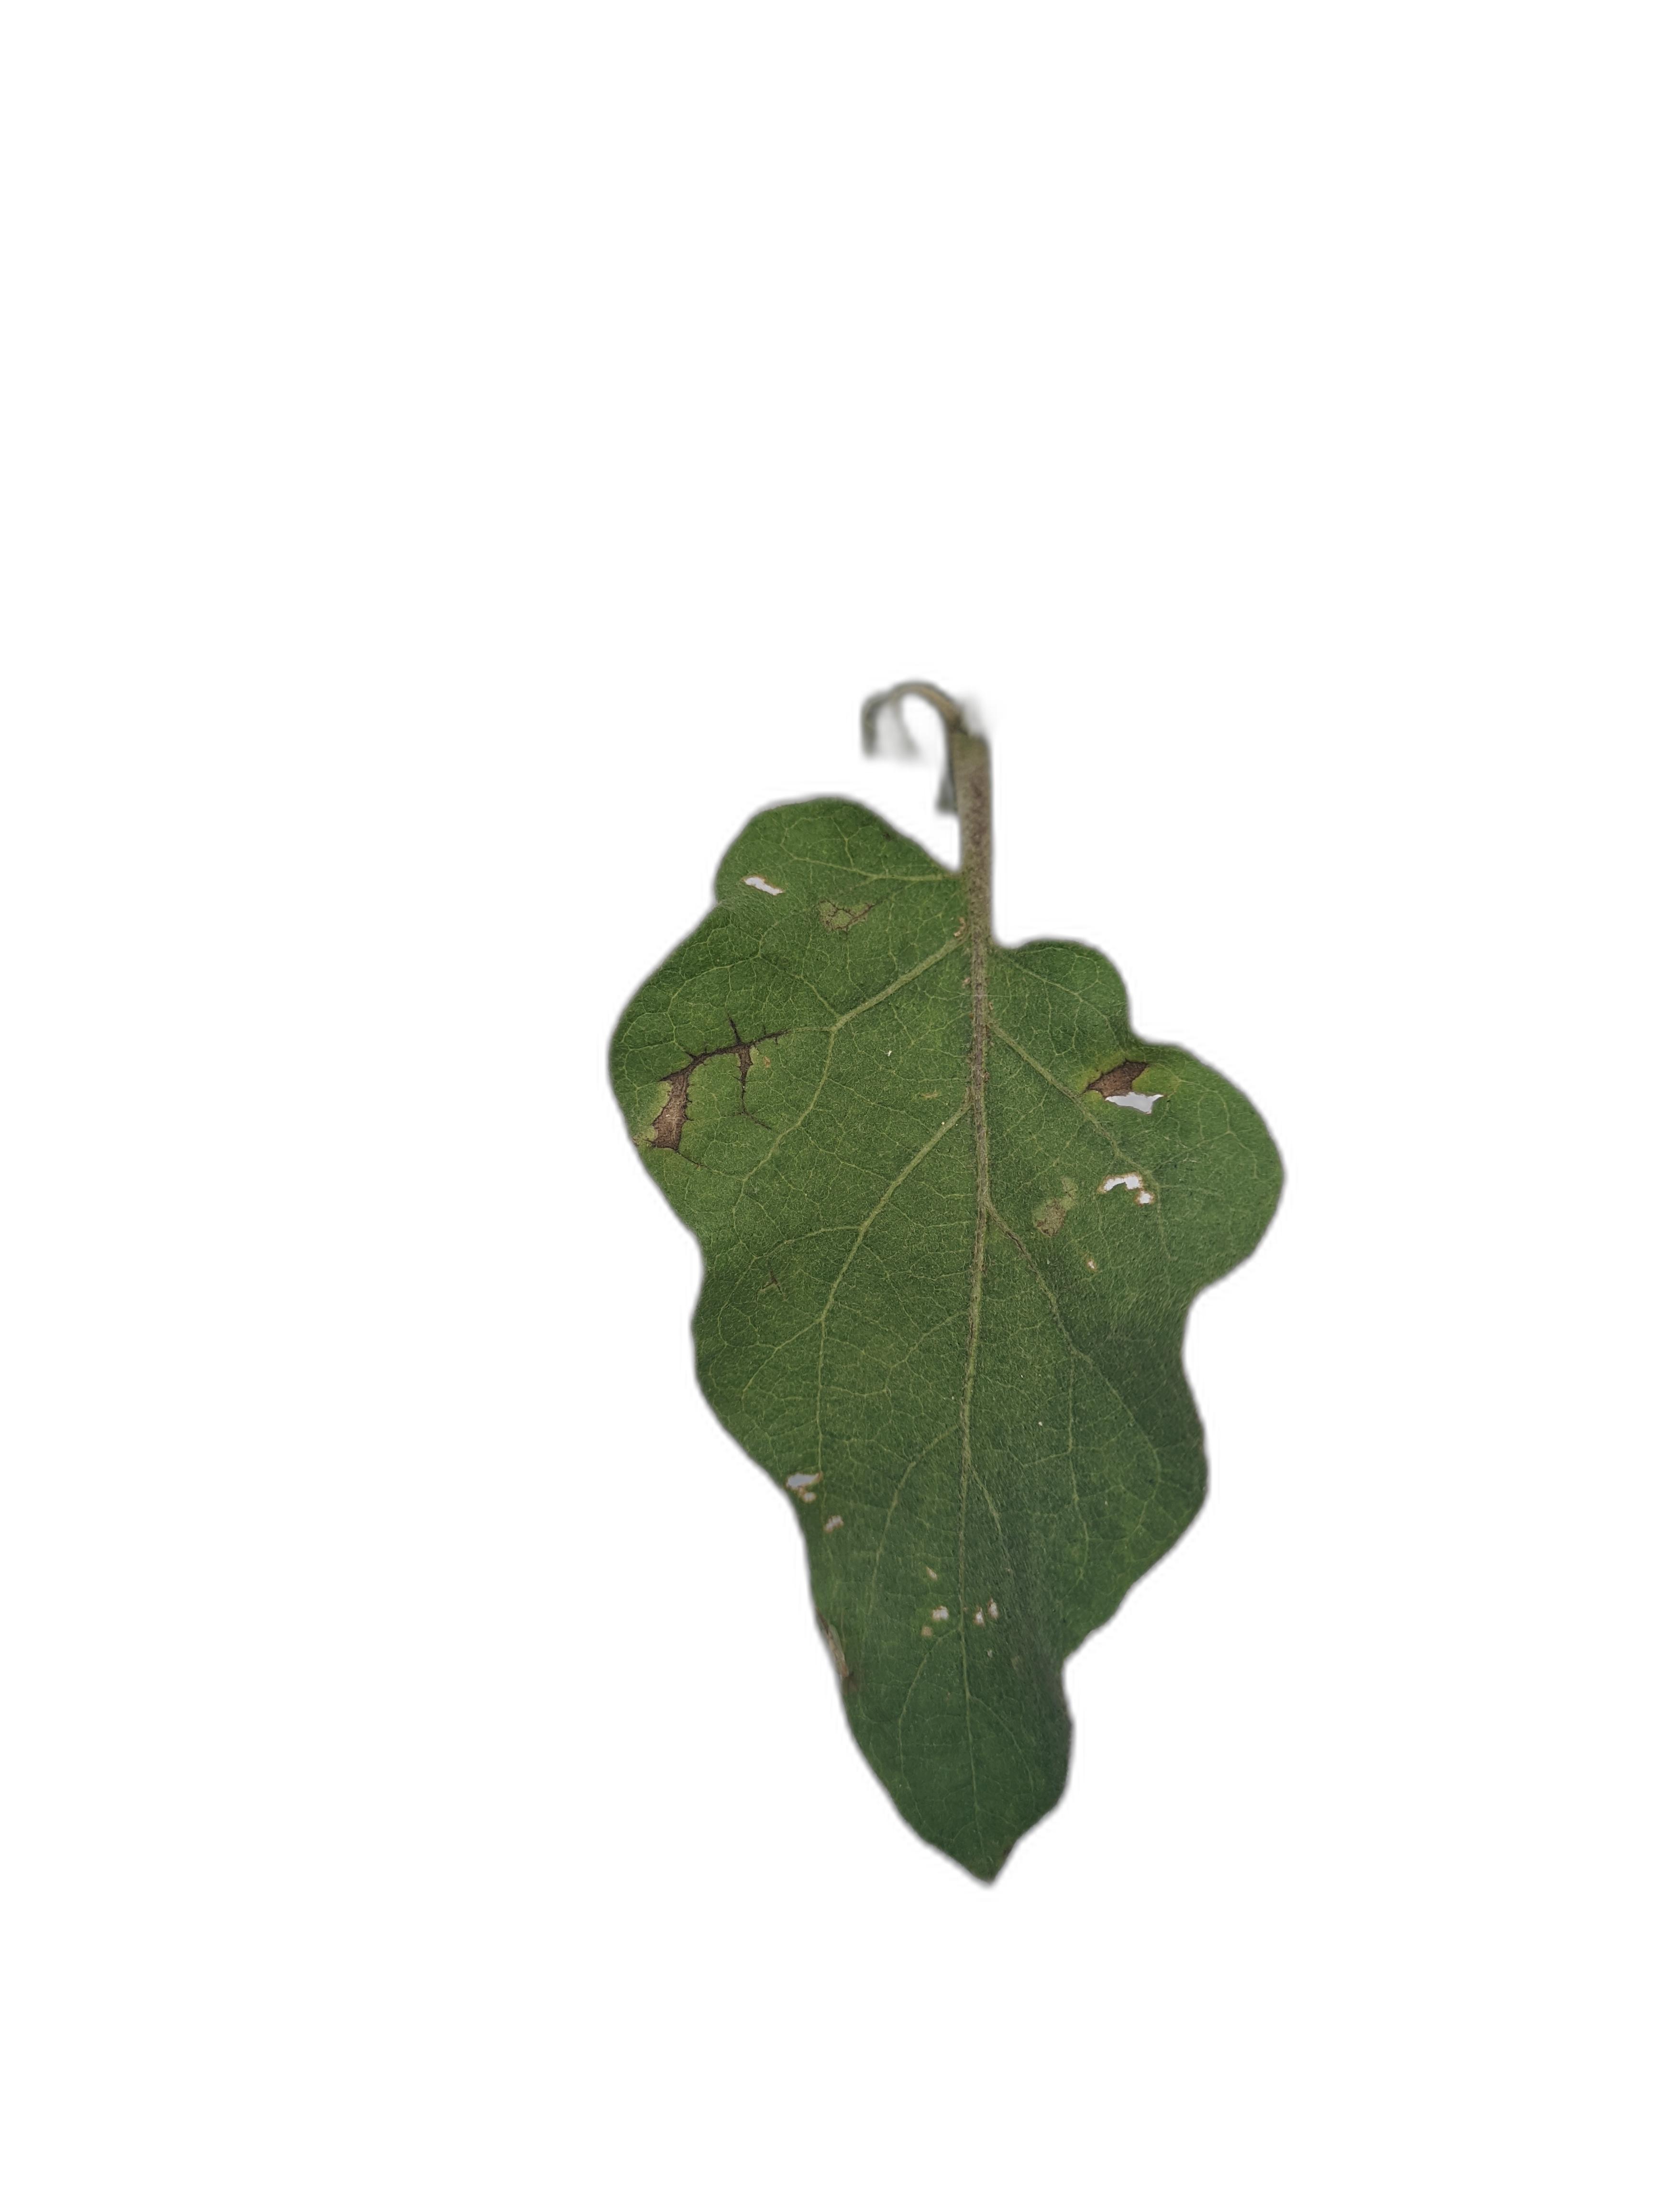
Label: Leaf Spot Disease